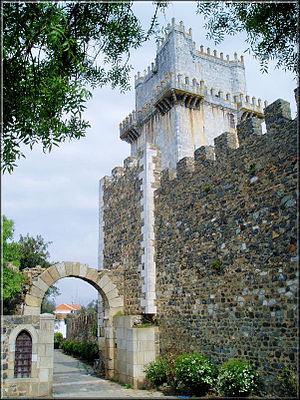
Cet article recense les monuments nationaux du district de Beja, au Portugal.